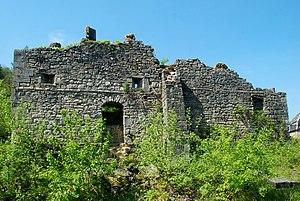
Belgique - Province de Namur - Viroinval - Nismes - Ancienne église Saint-Lambert (1606)
Le château du Pont d'Avignon est un château en ruines classé situé à Nismes, village de la commune belge de Viroinval situé dans la région de la Calestienne au sud de l'Entre-Sambre-et-Meuse, en province de Namur.